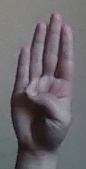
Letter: kaaf